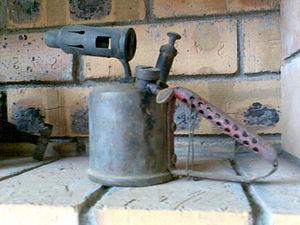
Un décapeur thermique, ou heat gun, est un outil projetant un jet d'air très chaud pour dégrader les vieilles peintures afin de les détacher facilement de leur support.